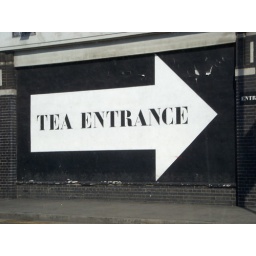
A sign discovered while walking around London